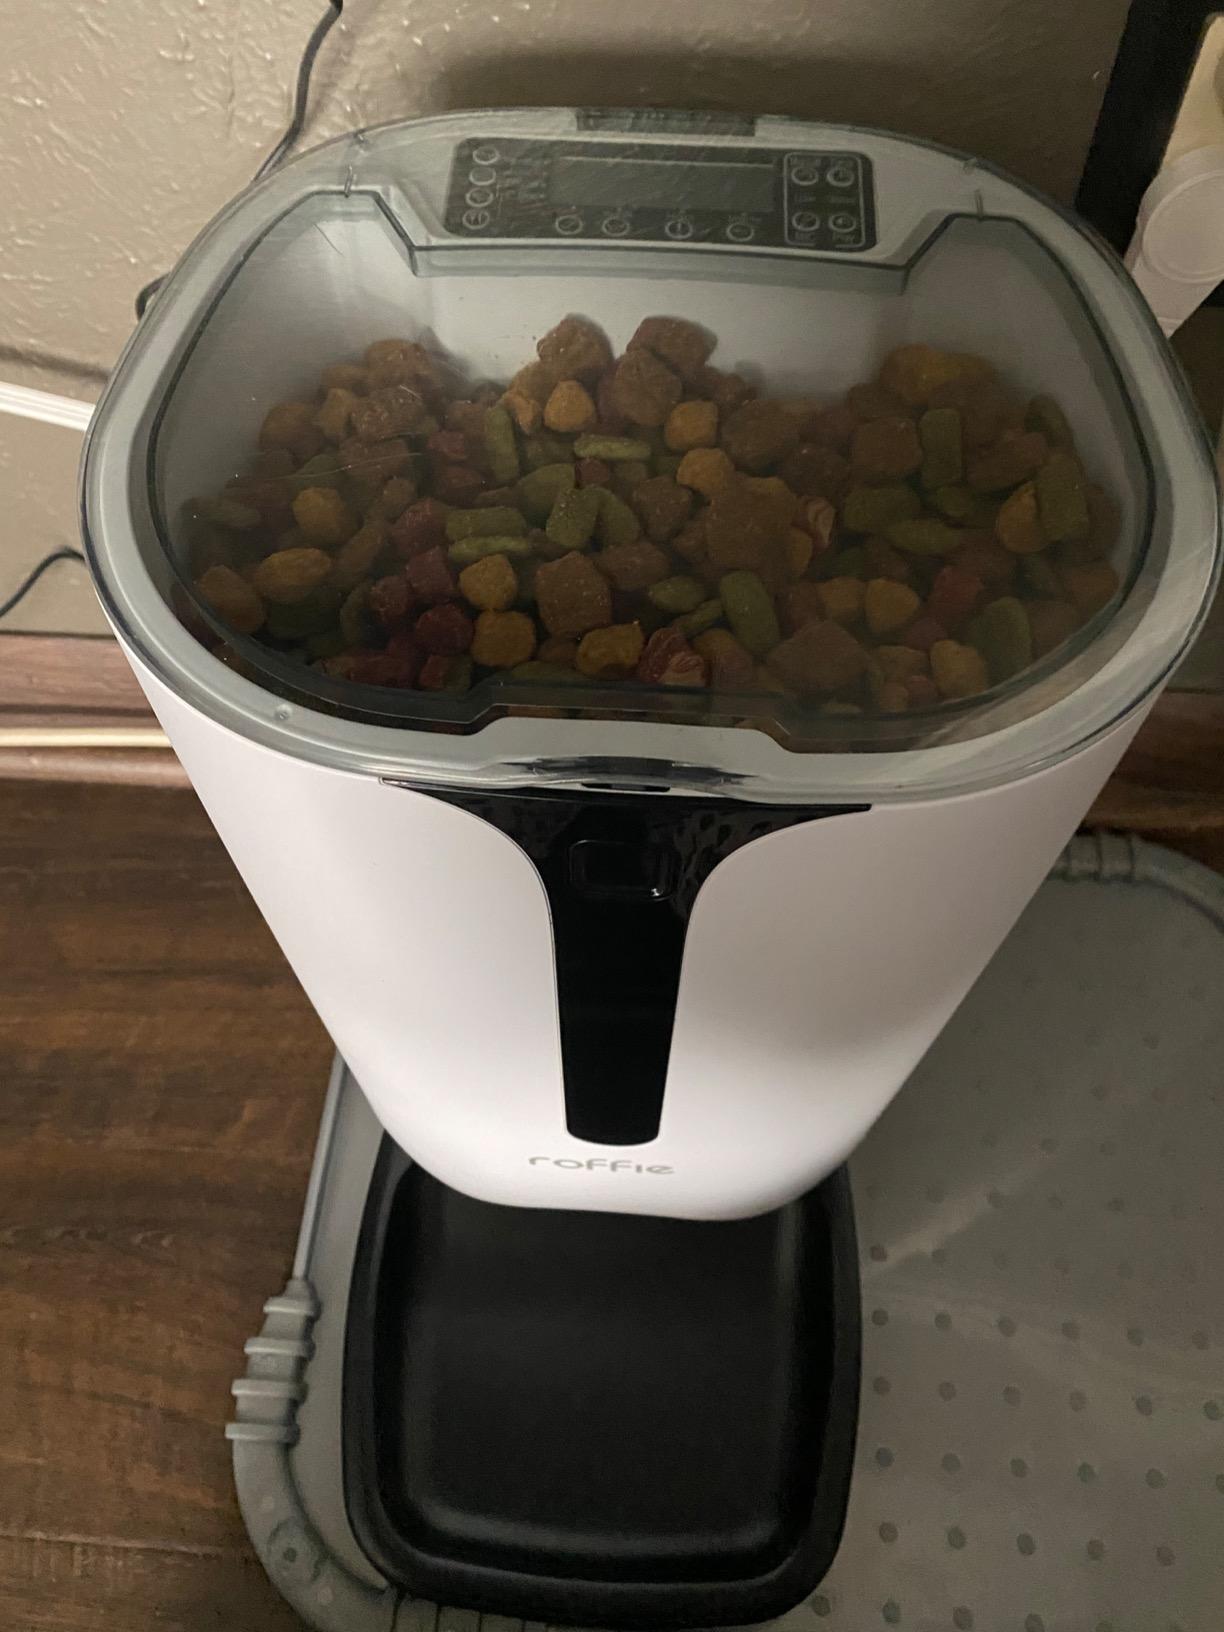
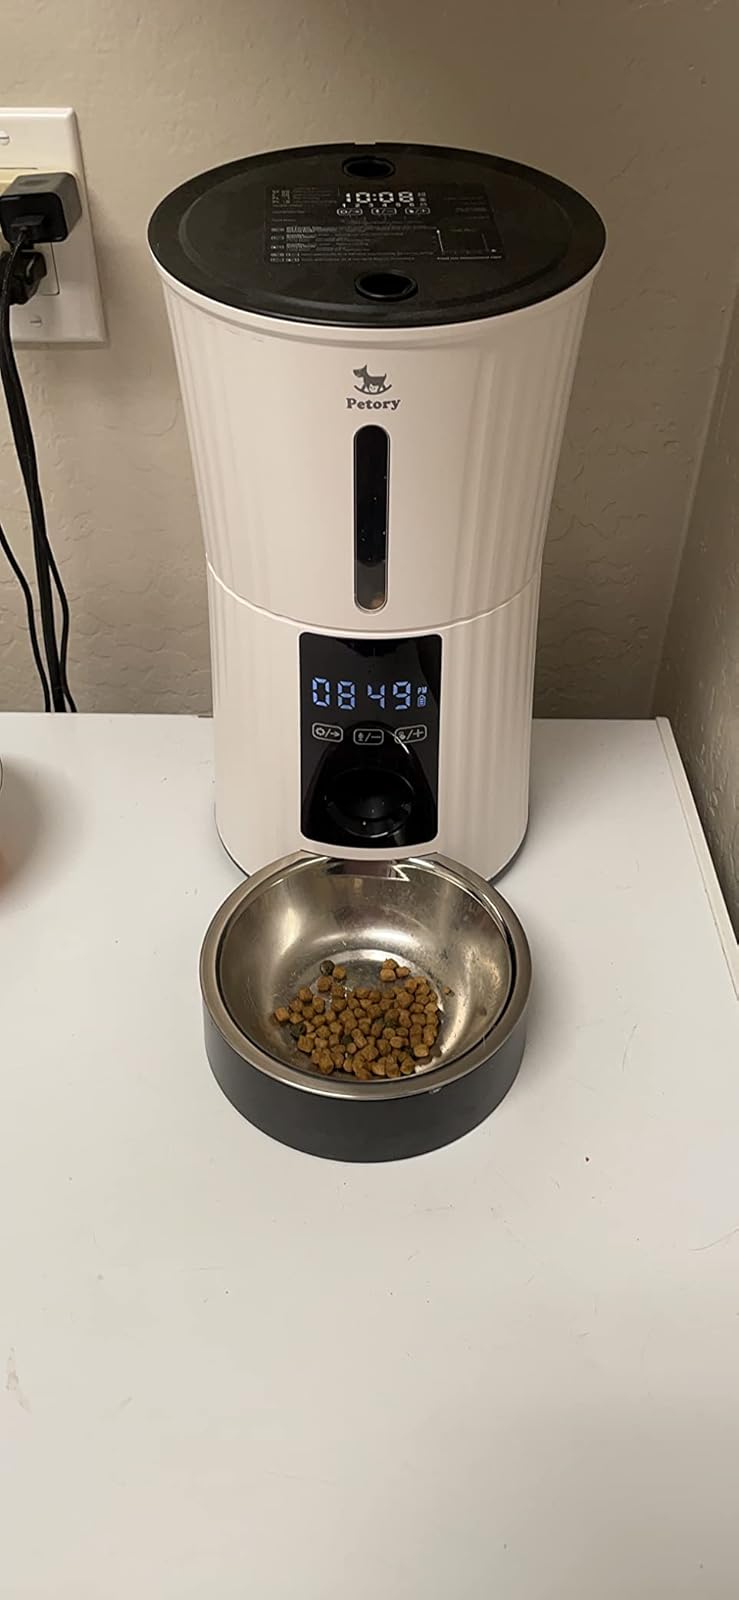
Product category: items_feeder
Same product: no